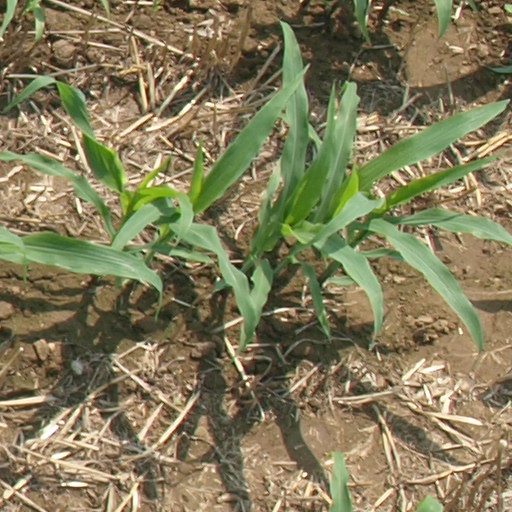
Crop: maize; corn